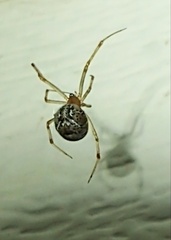
Species: Parasteatoda_tepidariorum